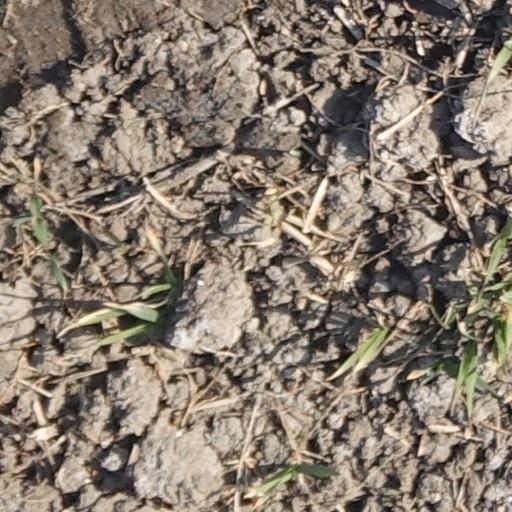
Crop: wheat